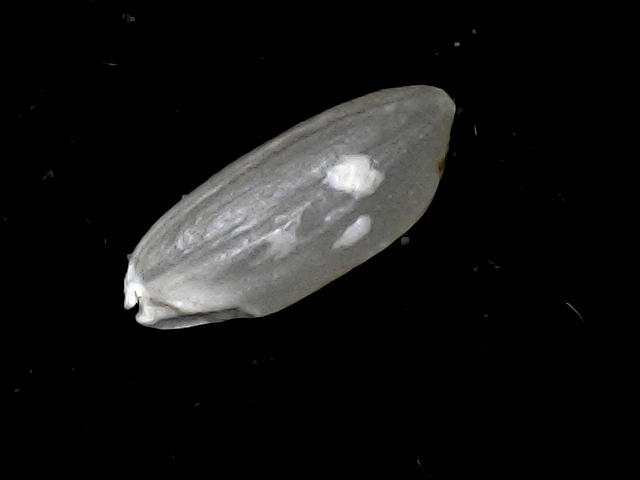
Rice variety: BD39